Modřice

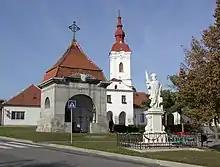
Svobody Square

The D2 motorway from Brno to Břeclav runs next to the town.